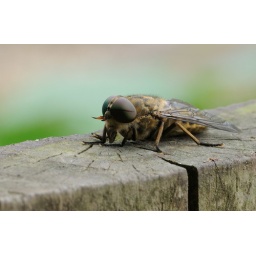
Nikon 105mm macro shot of a horse fly perched on top of a fence panel in our garden.